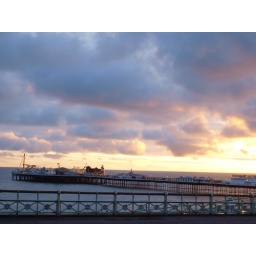
Brighton's pier in the cloudy evening, lit by the descending sun adding a pink and orange hue